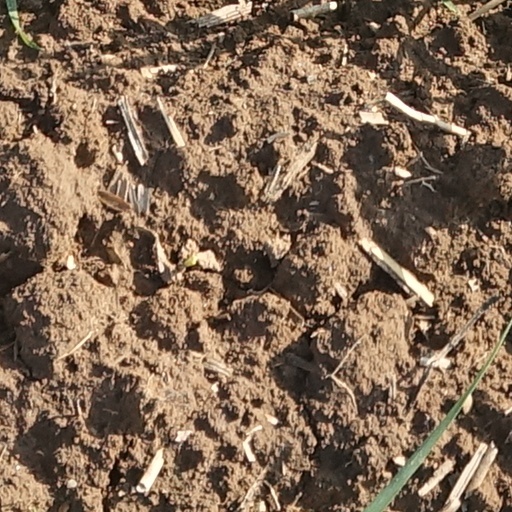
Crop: wheat